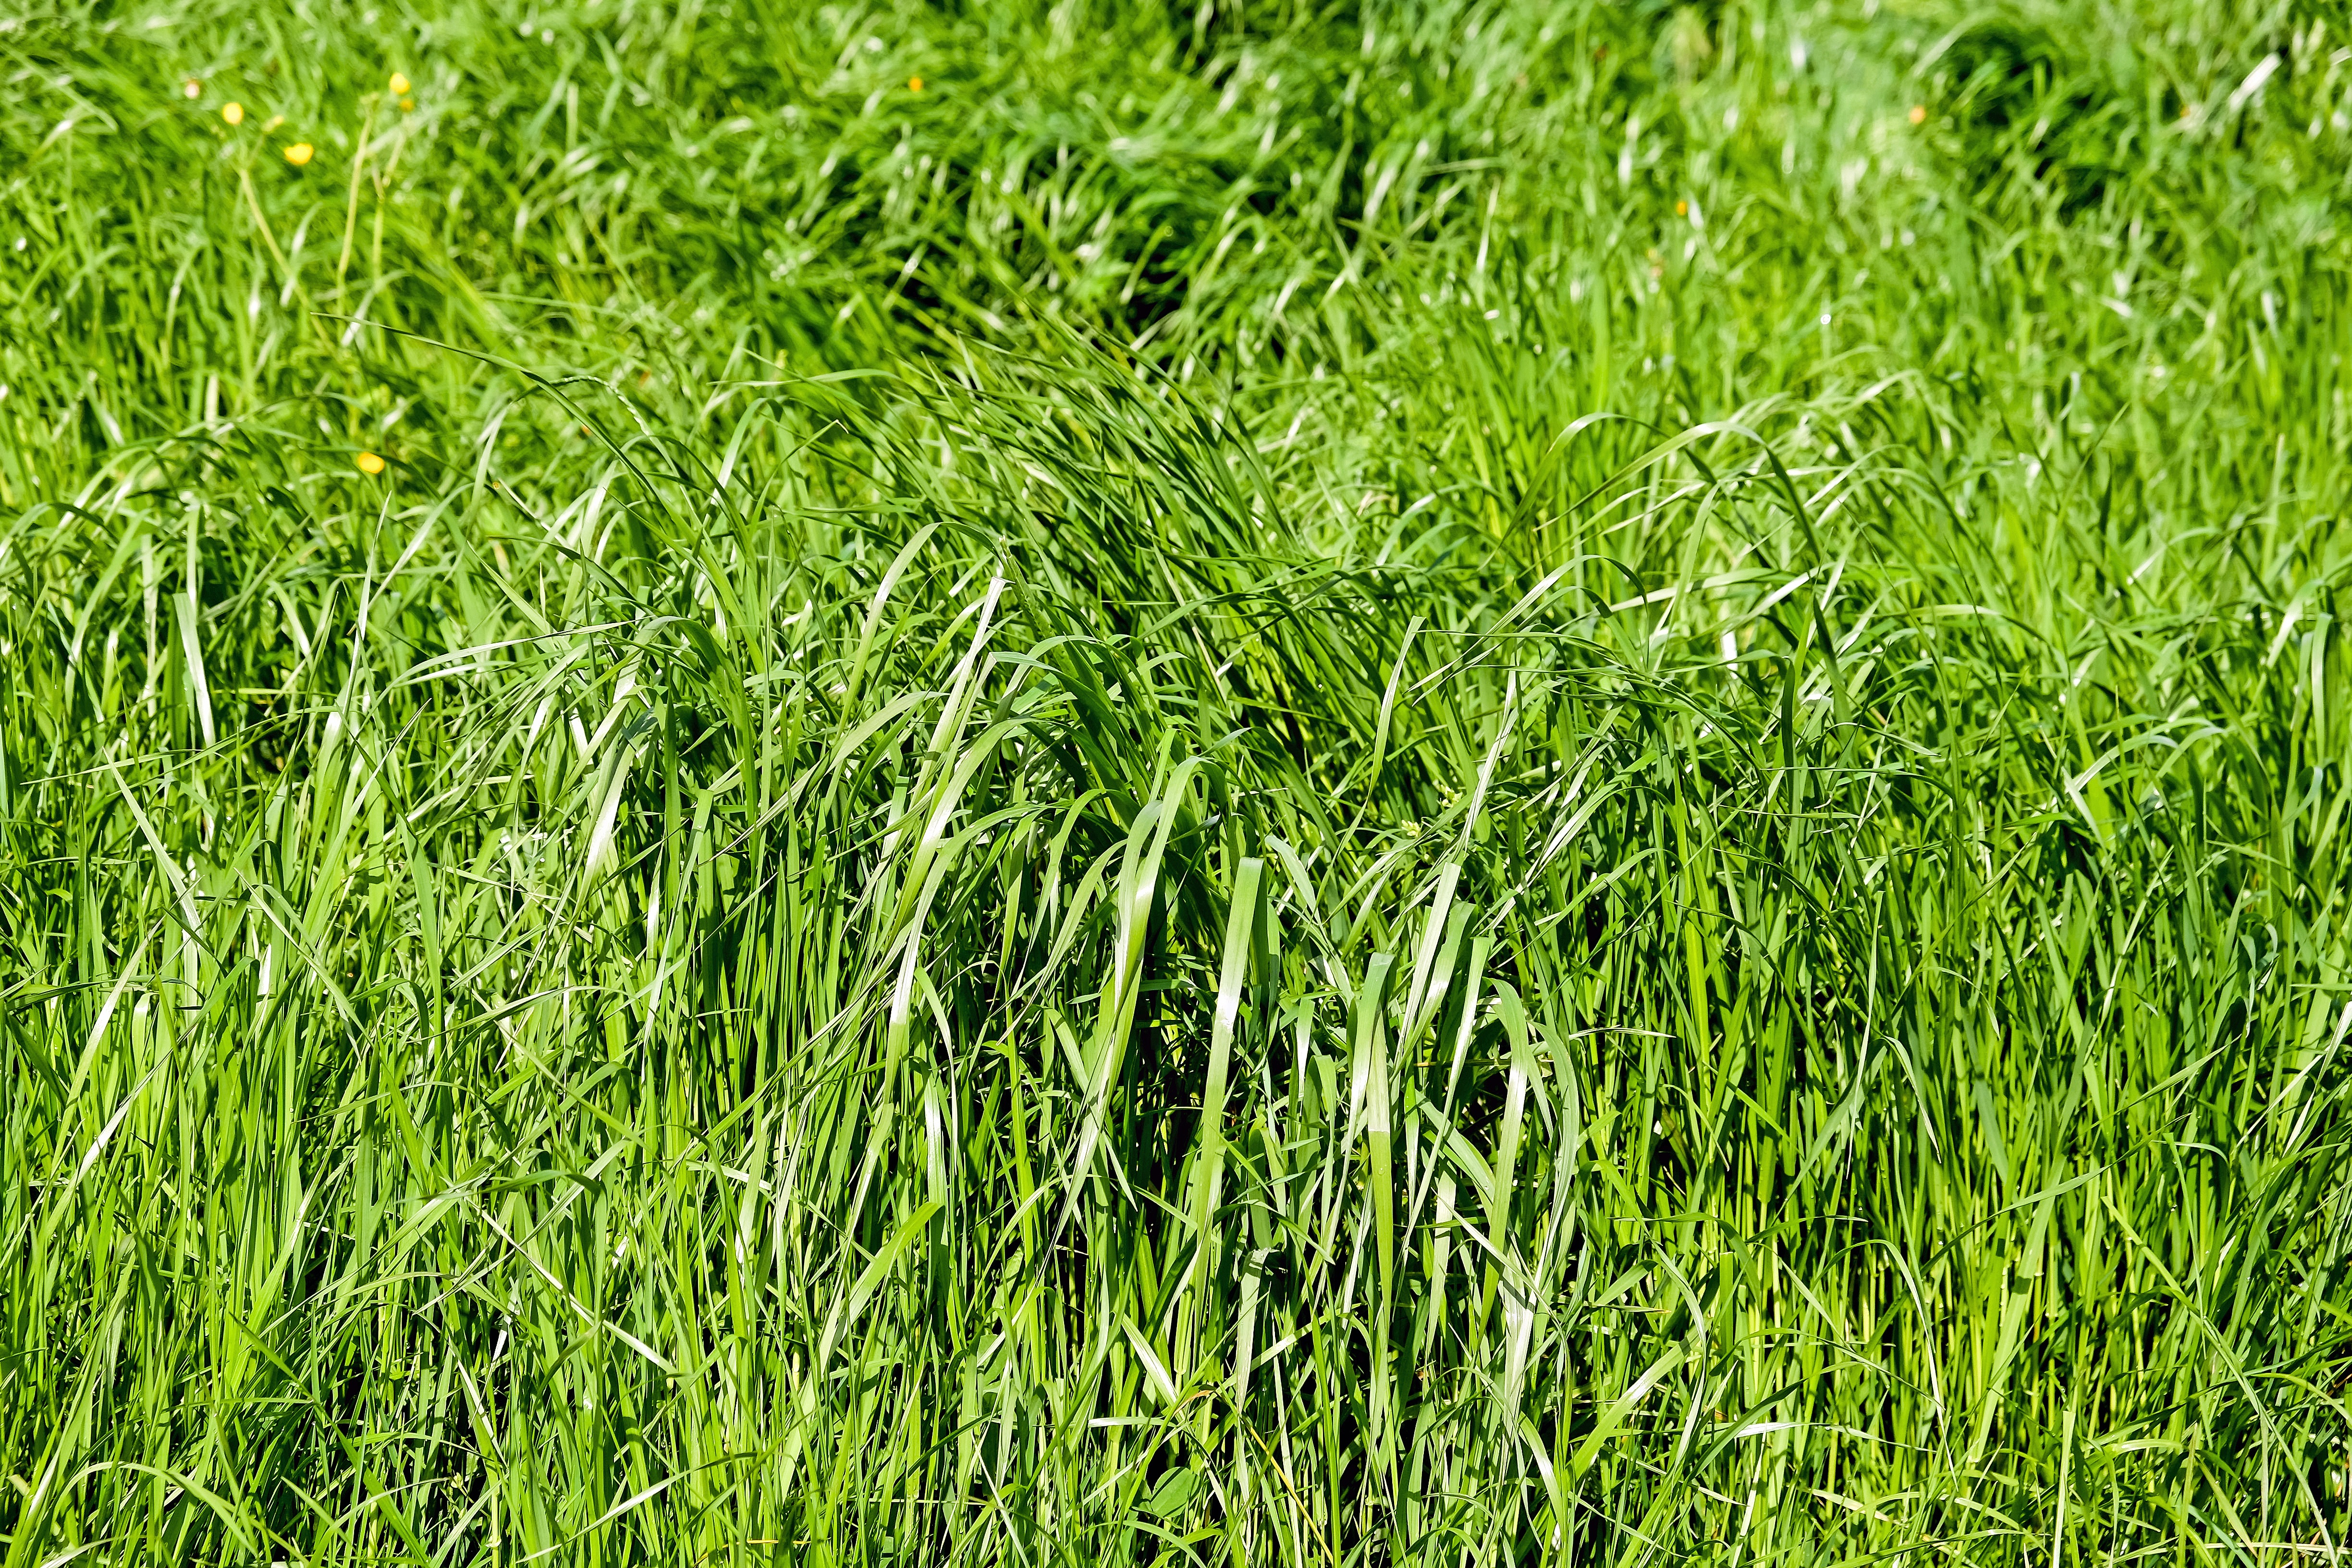
nature, grass, plant, field, lawn, meadow, leaf, spring, green, soil, agriculture, grassland, grasses, flooring, grass family, plant stem